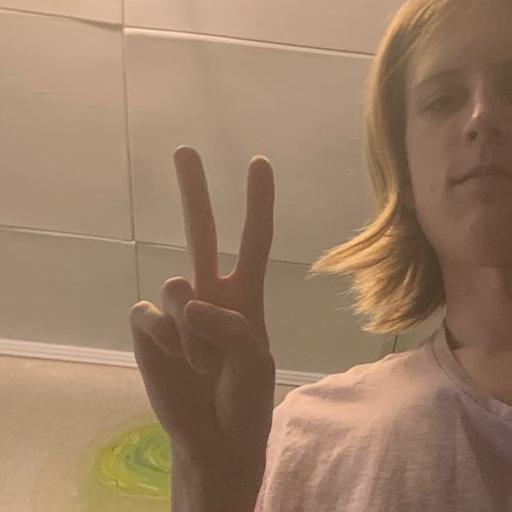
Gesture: peace